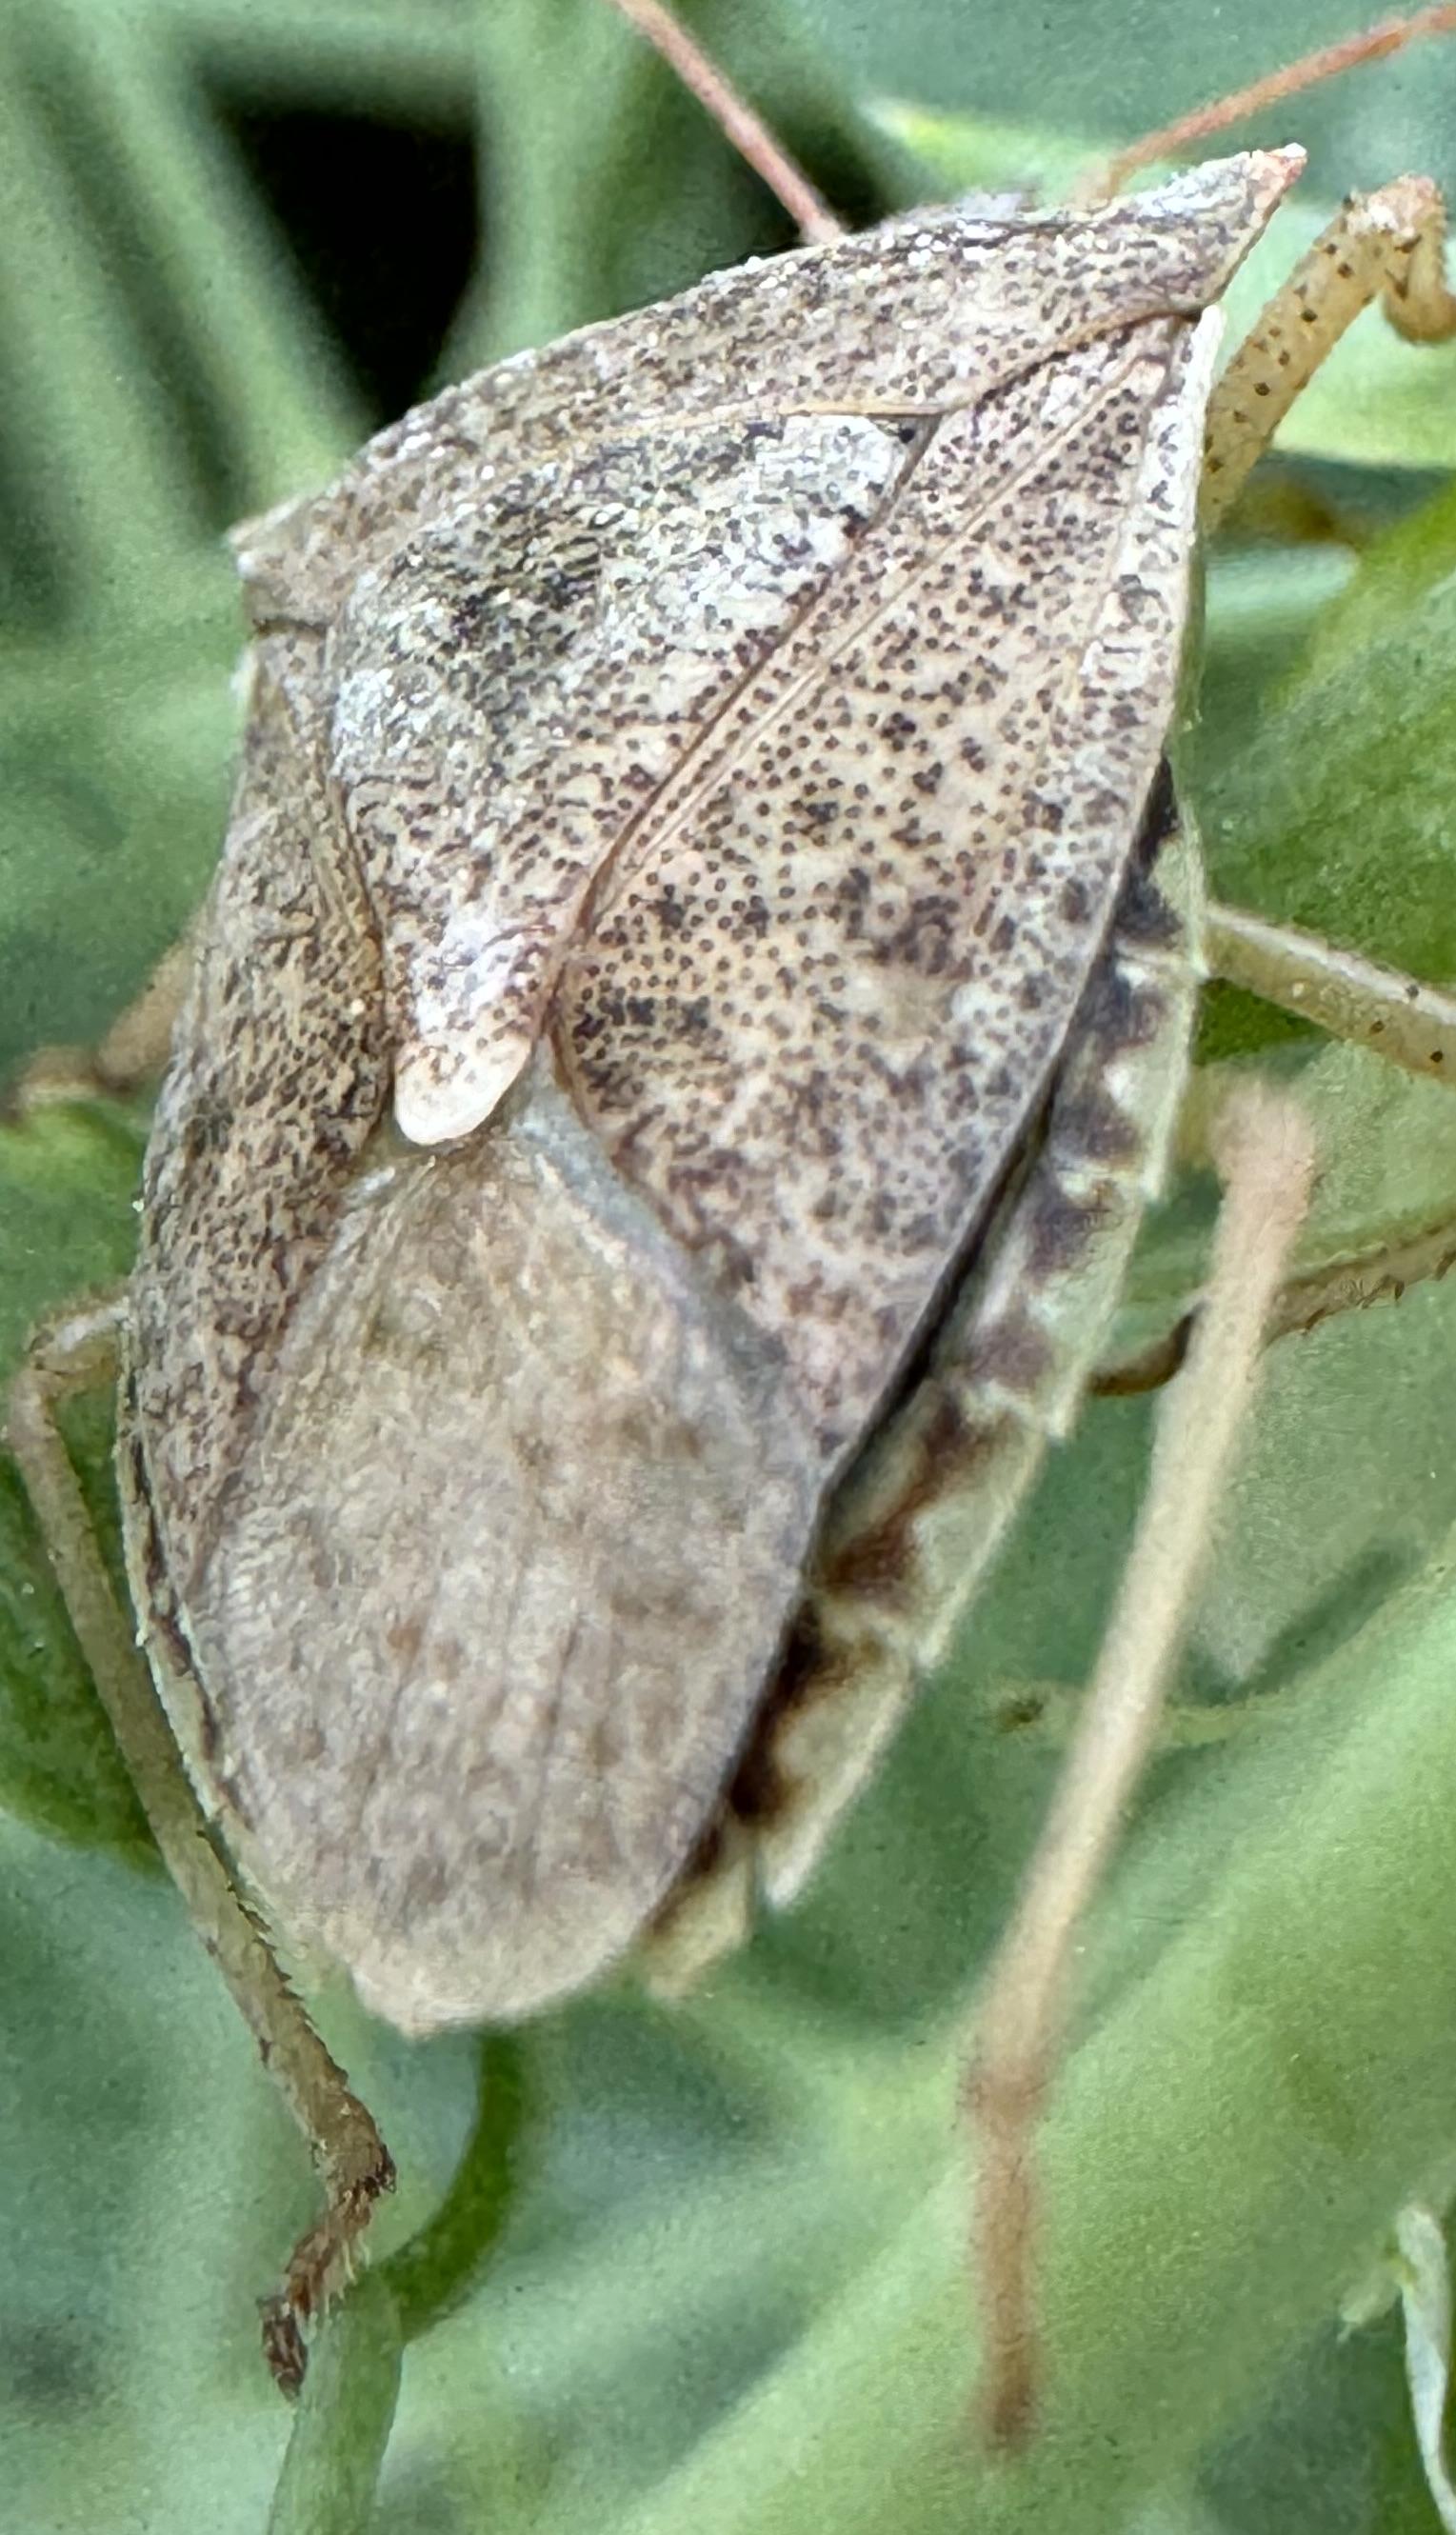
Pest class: stink_bug